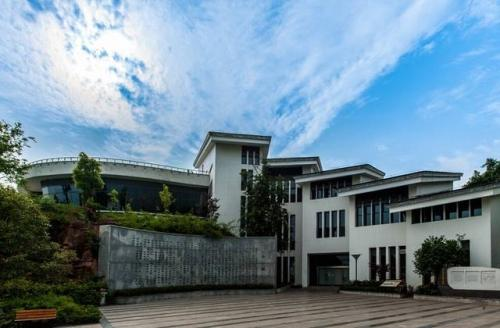
地标名称：綦江博物馆
所在城市：重庆市·綦江区